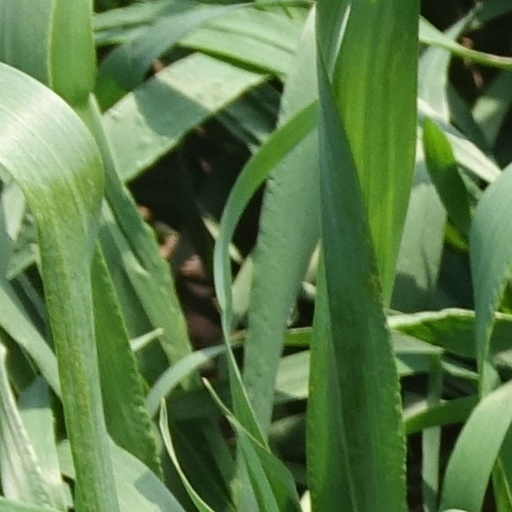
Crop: wheat